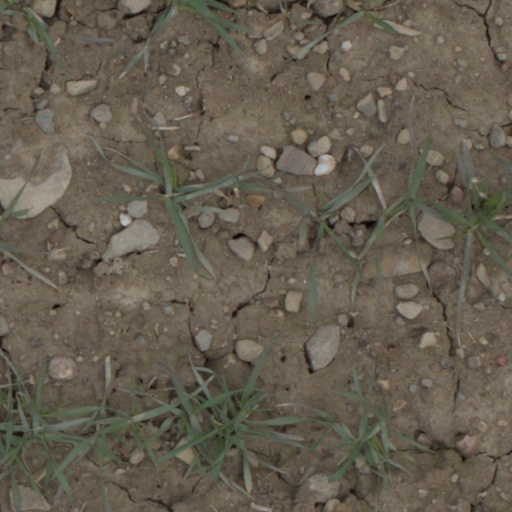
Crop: wheat